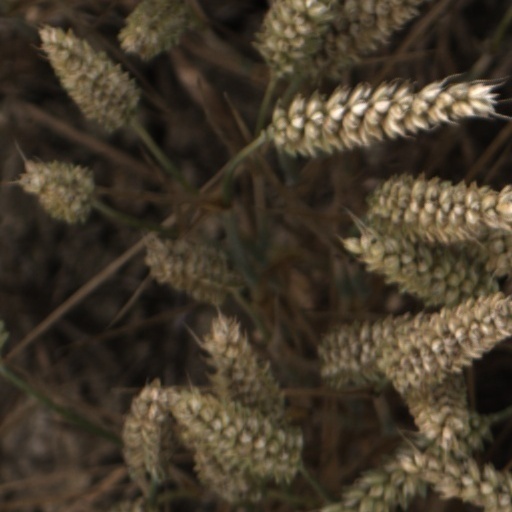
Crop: wheat